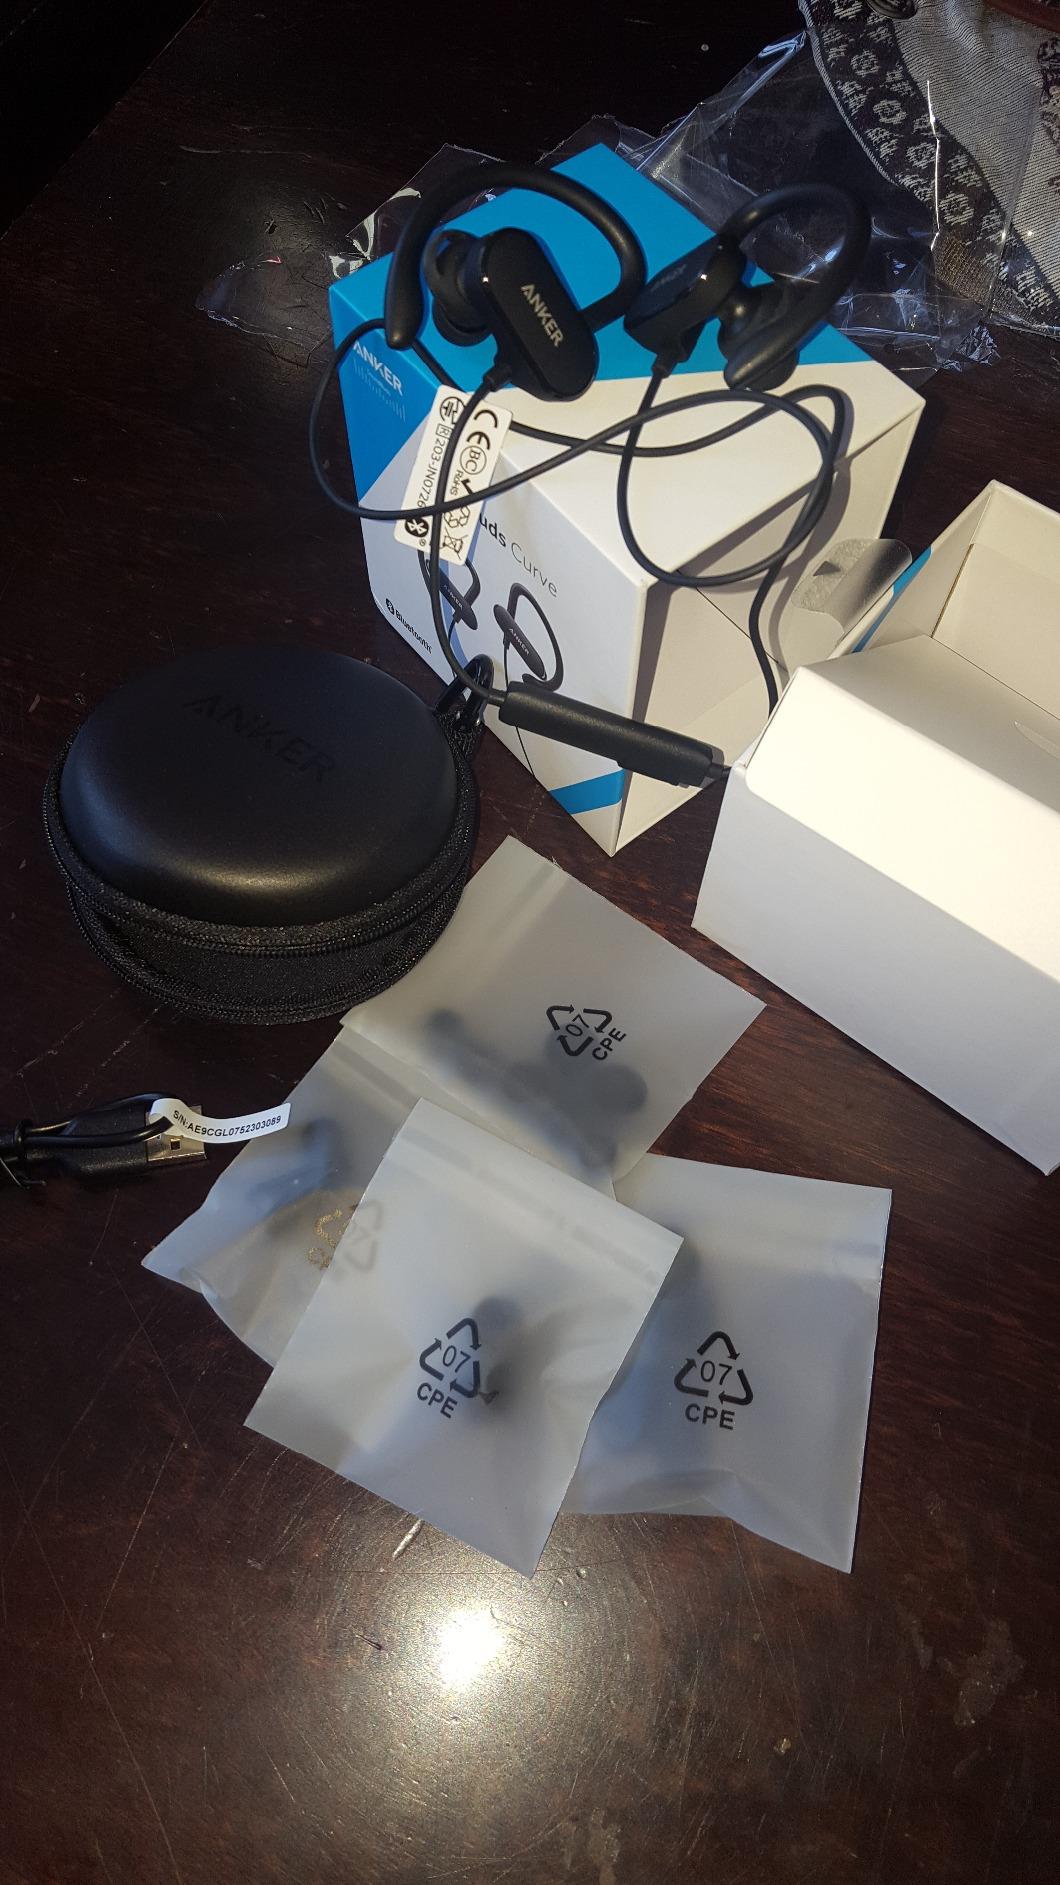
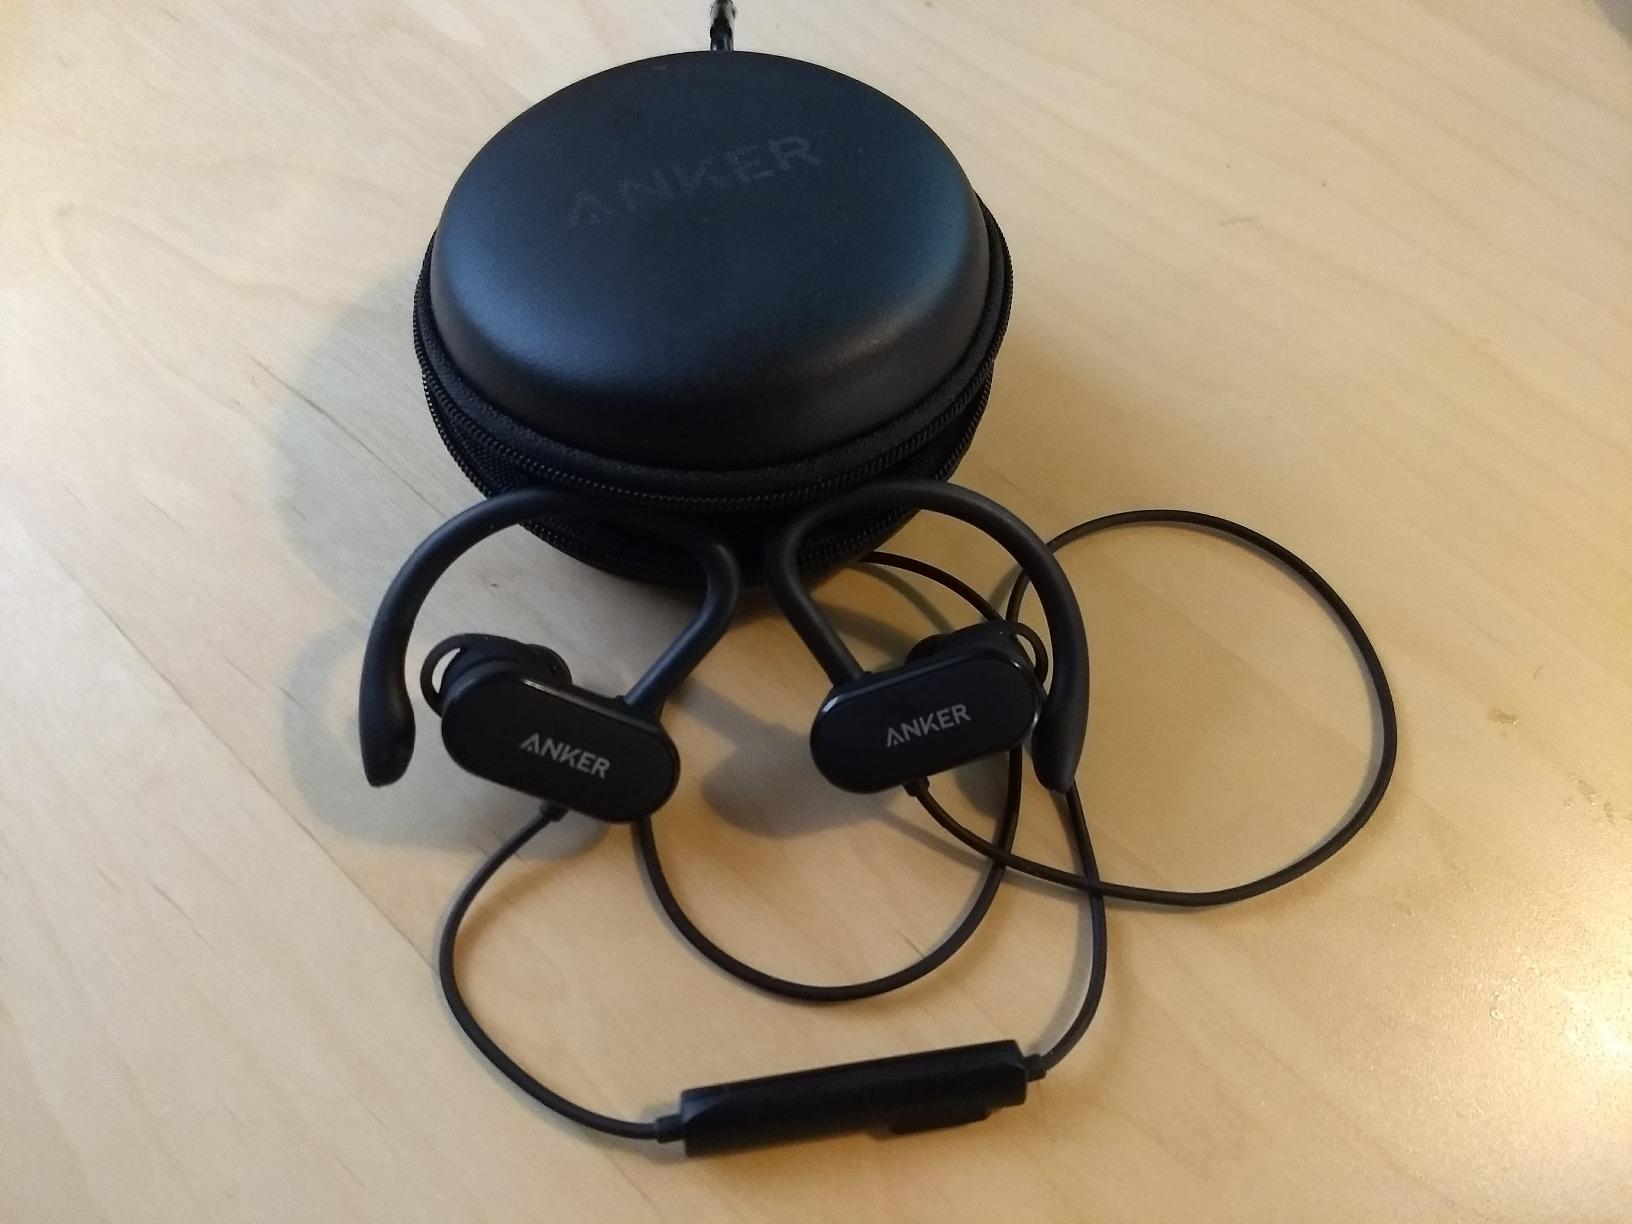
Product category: headphones
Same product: yes